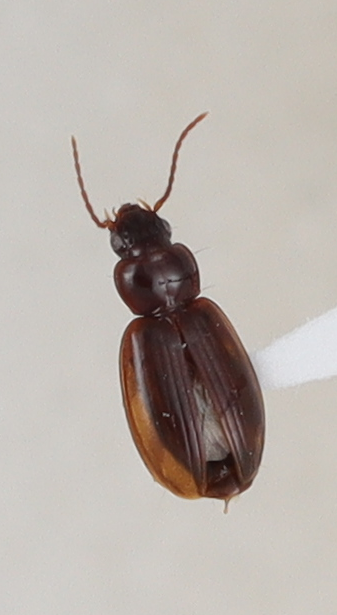
Scientific name: Trechus obtusus
Plot: 14
Trap: W
Collected: 20210518